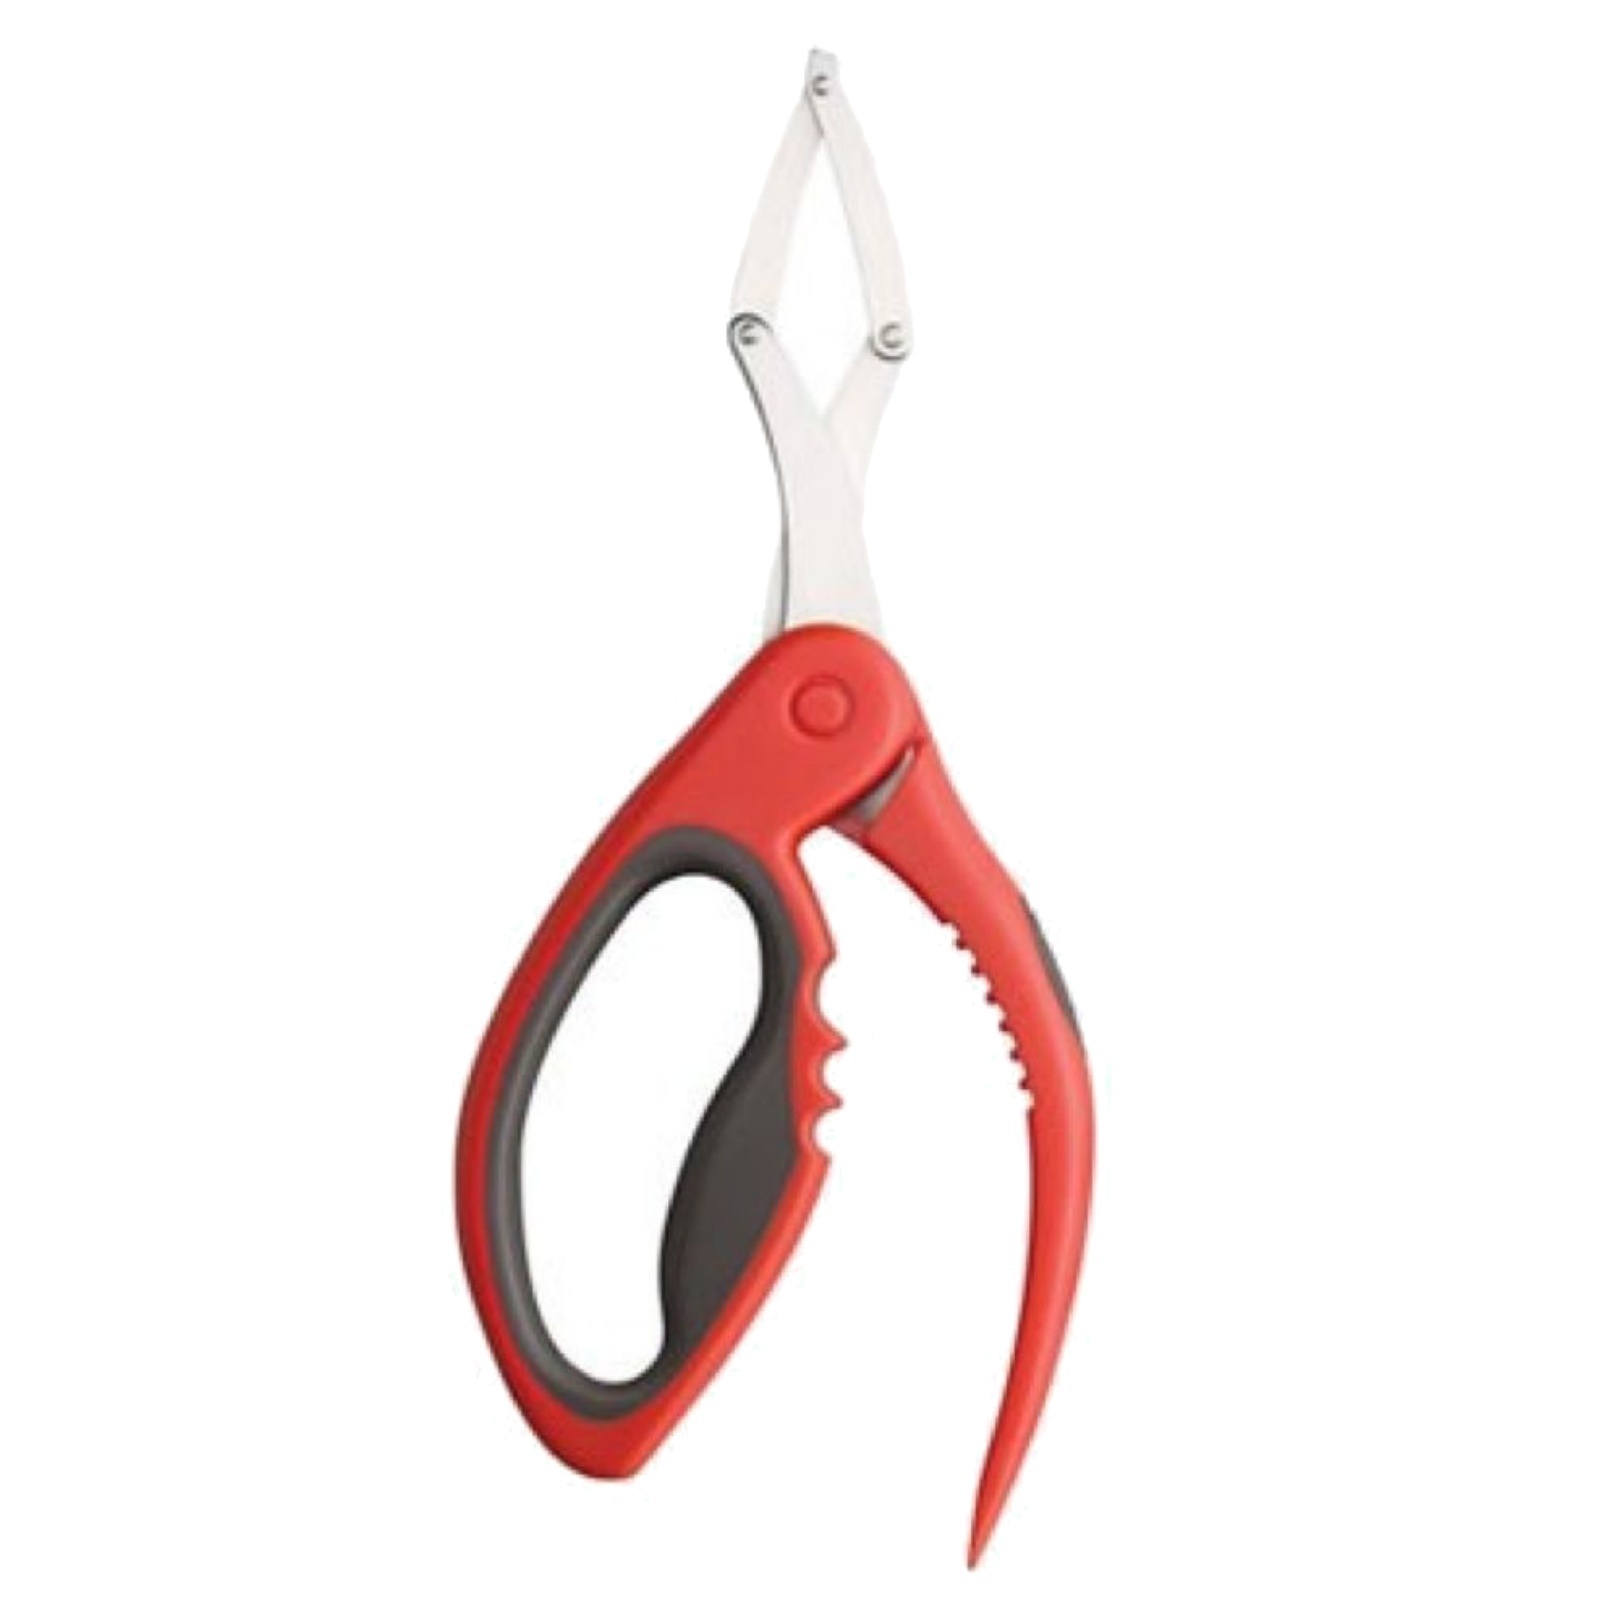
CRAB CRACKER Lobster Seafood Shellfish Opener Plier Kitchen Tool
Brand: FURNILAND
Chef'n CRAB CRACKER Lobster Seafood Shellfish Opener Plier Kitchen Tool New Ah, delicious fresh crabs—but what a nightmare to work with. Take a crack at them with the WiseCracker. Simply push into the shell, squeeze the handle, release, and split to reveal perfectly exposed crab meat. Now where’s that lemon? Features: - Ergonomic handle - Pick on handle - Dishwasher safe
Category: Home & Garden > Kitchen & Dining > Kitchen Tools & Utensils > Food Crackers > Lobster & Crab Crackers > Crab Crackers